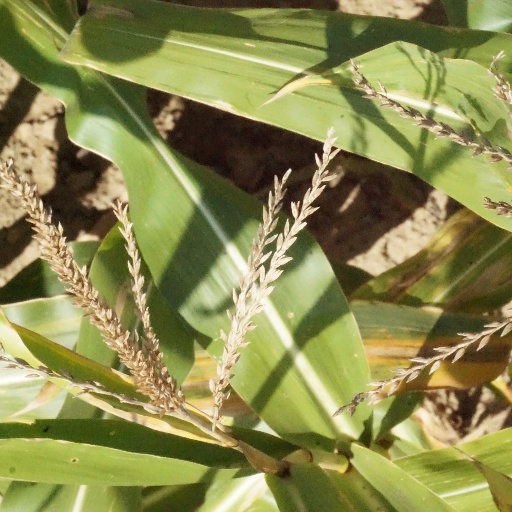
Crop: maize; corn